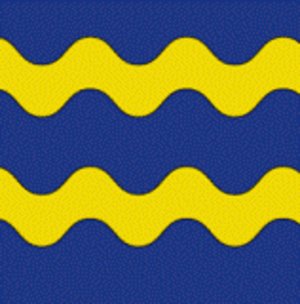
Goldach est une commune suisse du canton de Saint-Gall, située dans la circonscription électorale de Rorschach.